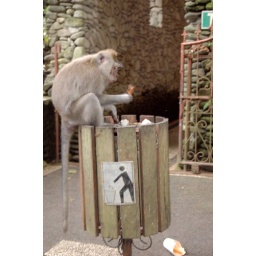
The monkeys in the ubud monkey forest were ridiculous...very accustomed to people and interested in anything food related.